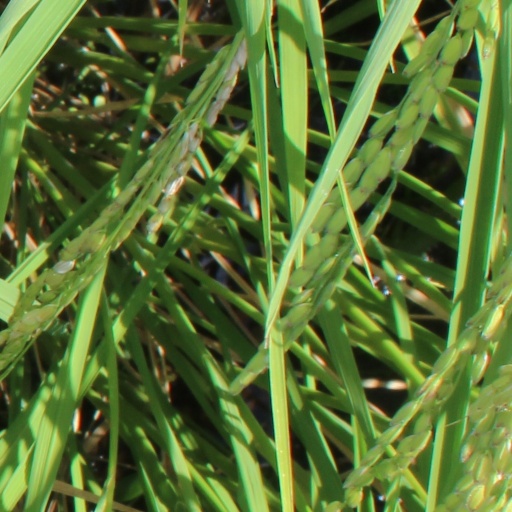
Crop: rice